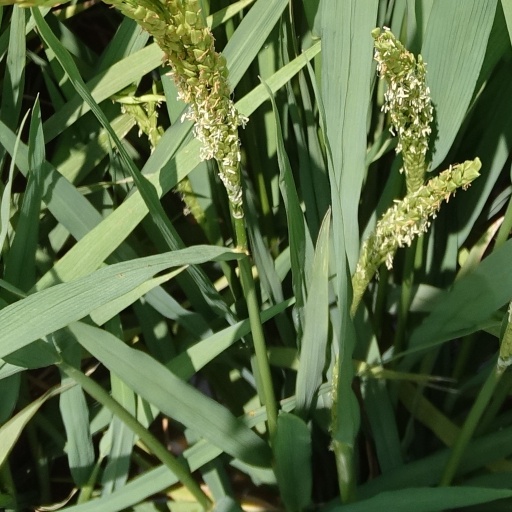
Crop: rice